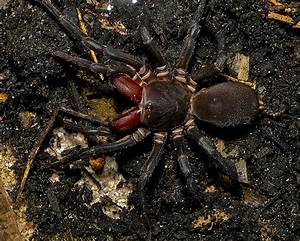
Label: ragno